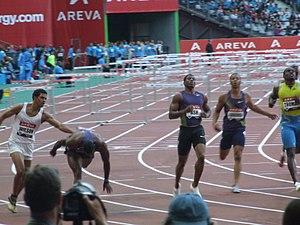
Arrivée du 110 m haies messieurs durant le Meeting Areva 2010, la neuvième étape de la Ligue de Diamant 2010 à Saint-Denis, Paris.
Le 110 mètres haies masculin de la Ligue de Diamant 2010 s'est déroulé du 23 mai au 19 août 2010. La compétition fait successivement étape à Shanghai, Rome, Eugene, Paris, Monaco et Londres, la finale se déroulant à Zurich. L'épreuve est remportée par l'Américain David Oliver qui signe six victoires en sept meetings.